Bouea macrophylla

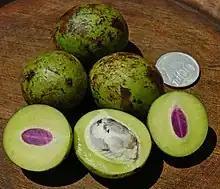
Unripe fruits in Java. Ripened ones are yellow-orange.

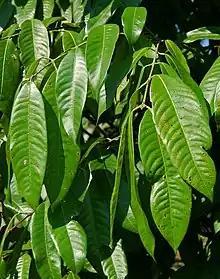
Gandaria leaf in Java

The evergreen tree grows to heights of 25 meters. Its leaves are lanceolate to elliptic in shape (see: Leaf shape), and range from 13 to 45 cm (5 to 17 inches) long and from 5 to 7 cm (2 to 3 inches) wide.